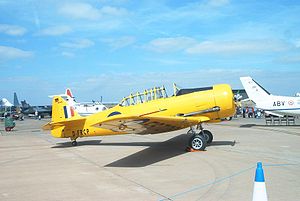
North American Aviation T-6 Texan / Operatører
Canadisk Harvard II, Royal International Air Tattoo 2005.
North American Aviation T-6 Texan er et enmotors avanceret træningsfly som blev benyttet til at træne piloter fra United States Army Air Forces, United States Navy, Royal Air Force, og andre luftvåben fra det Britiske Commonwealth under 2. verdenskrig og indtil 1970'erne.